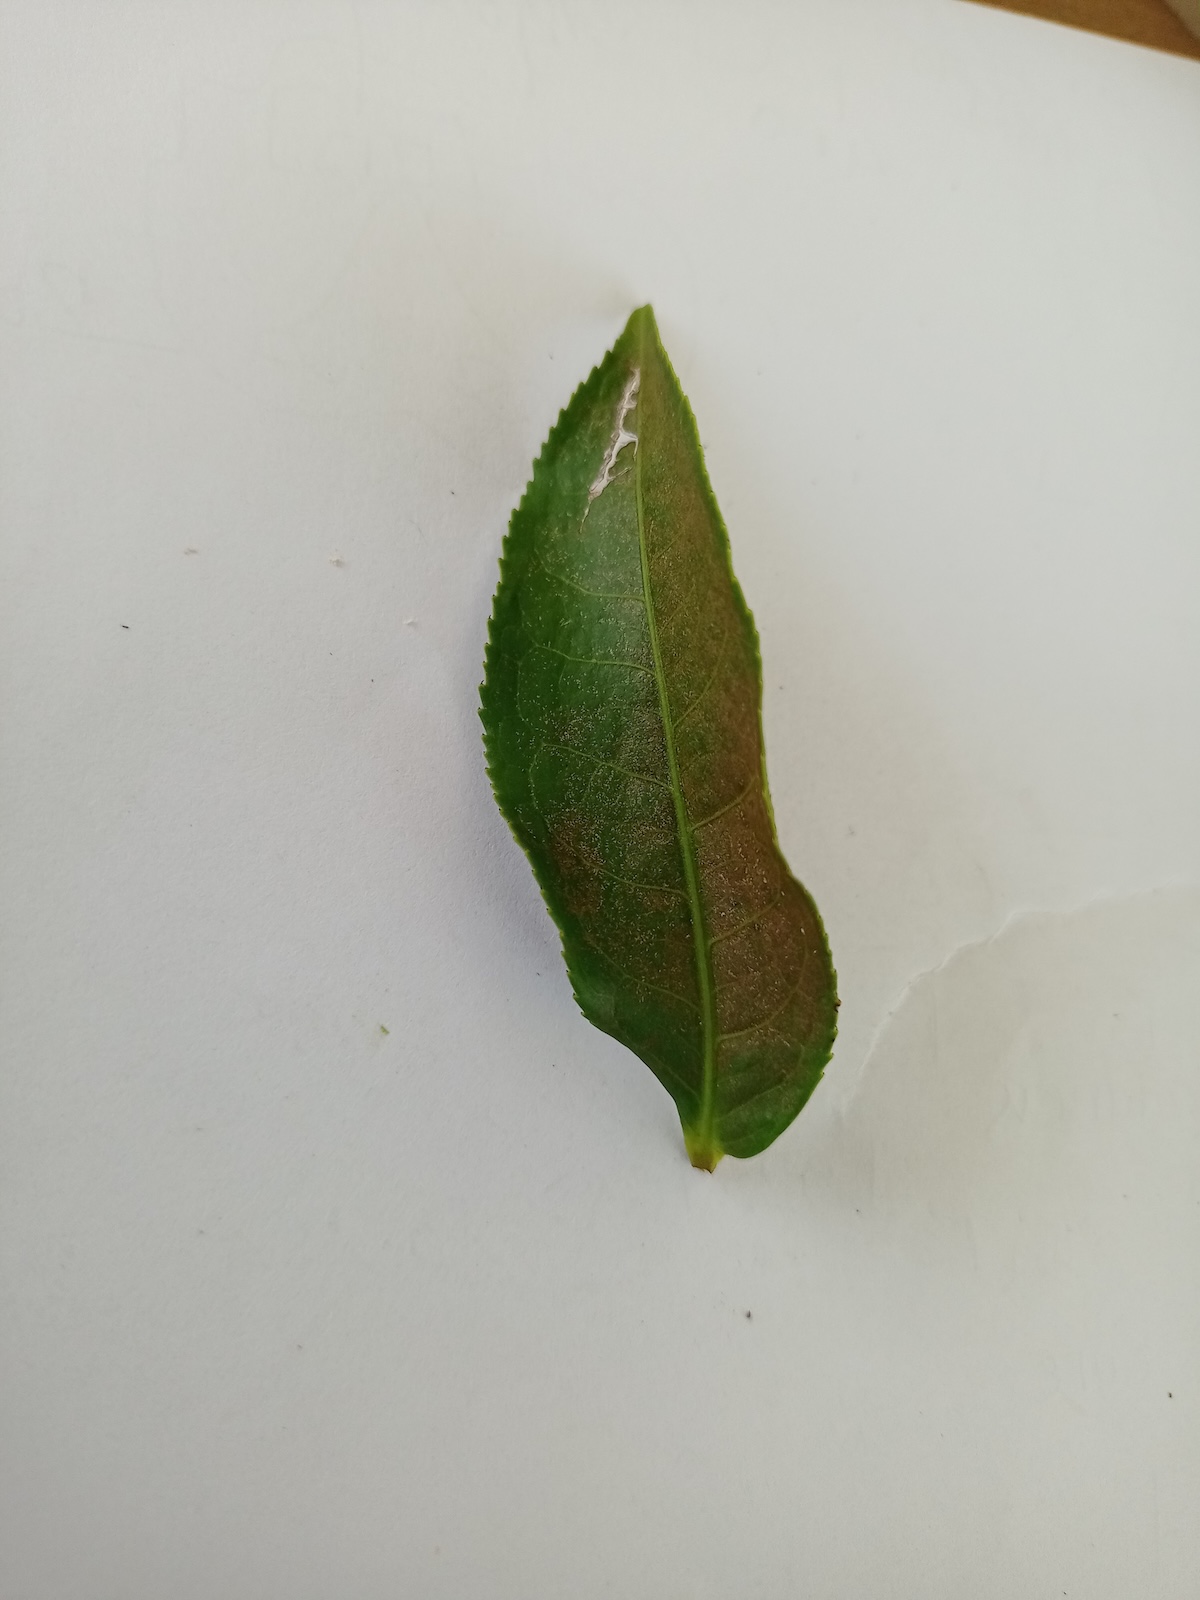
Label: Red spider